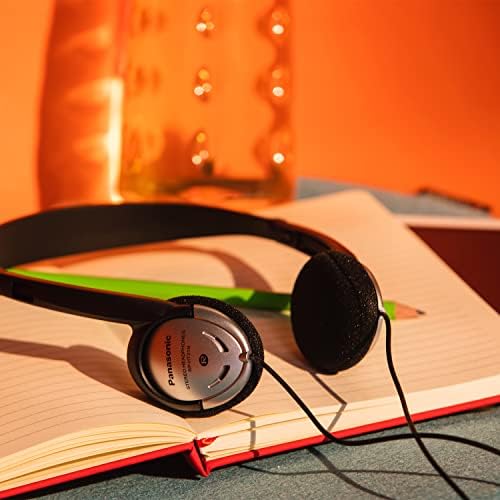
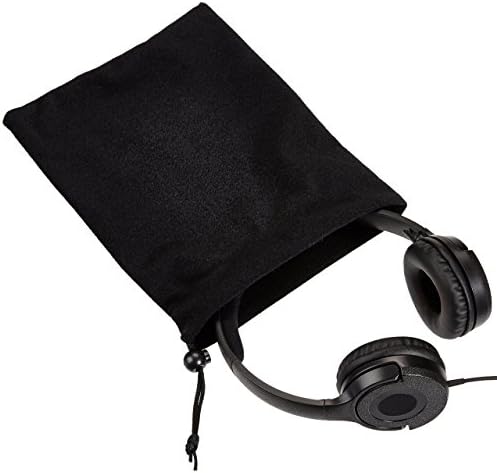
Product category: headphones
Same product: no